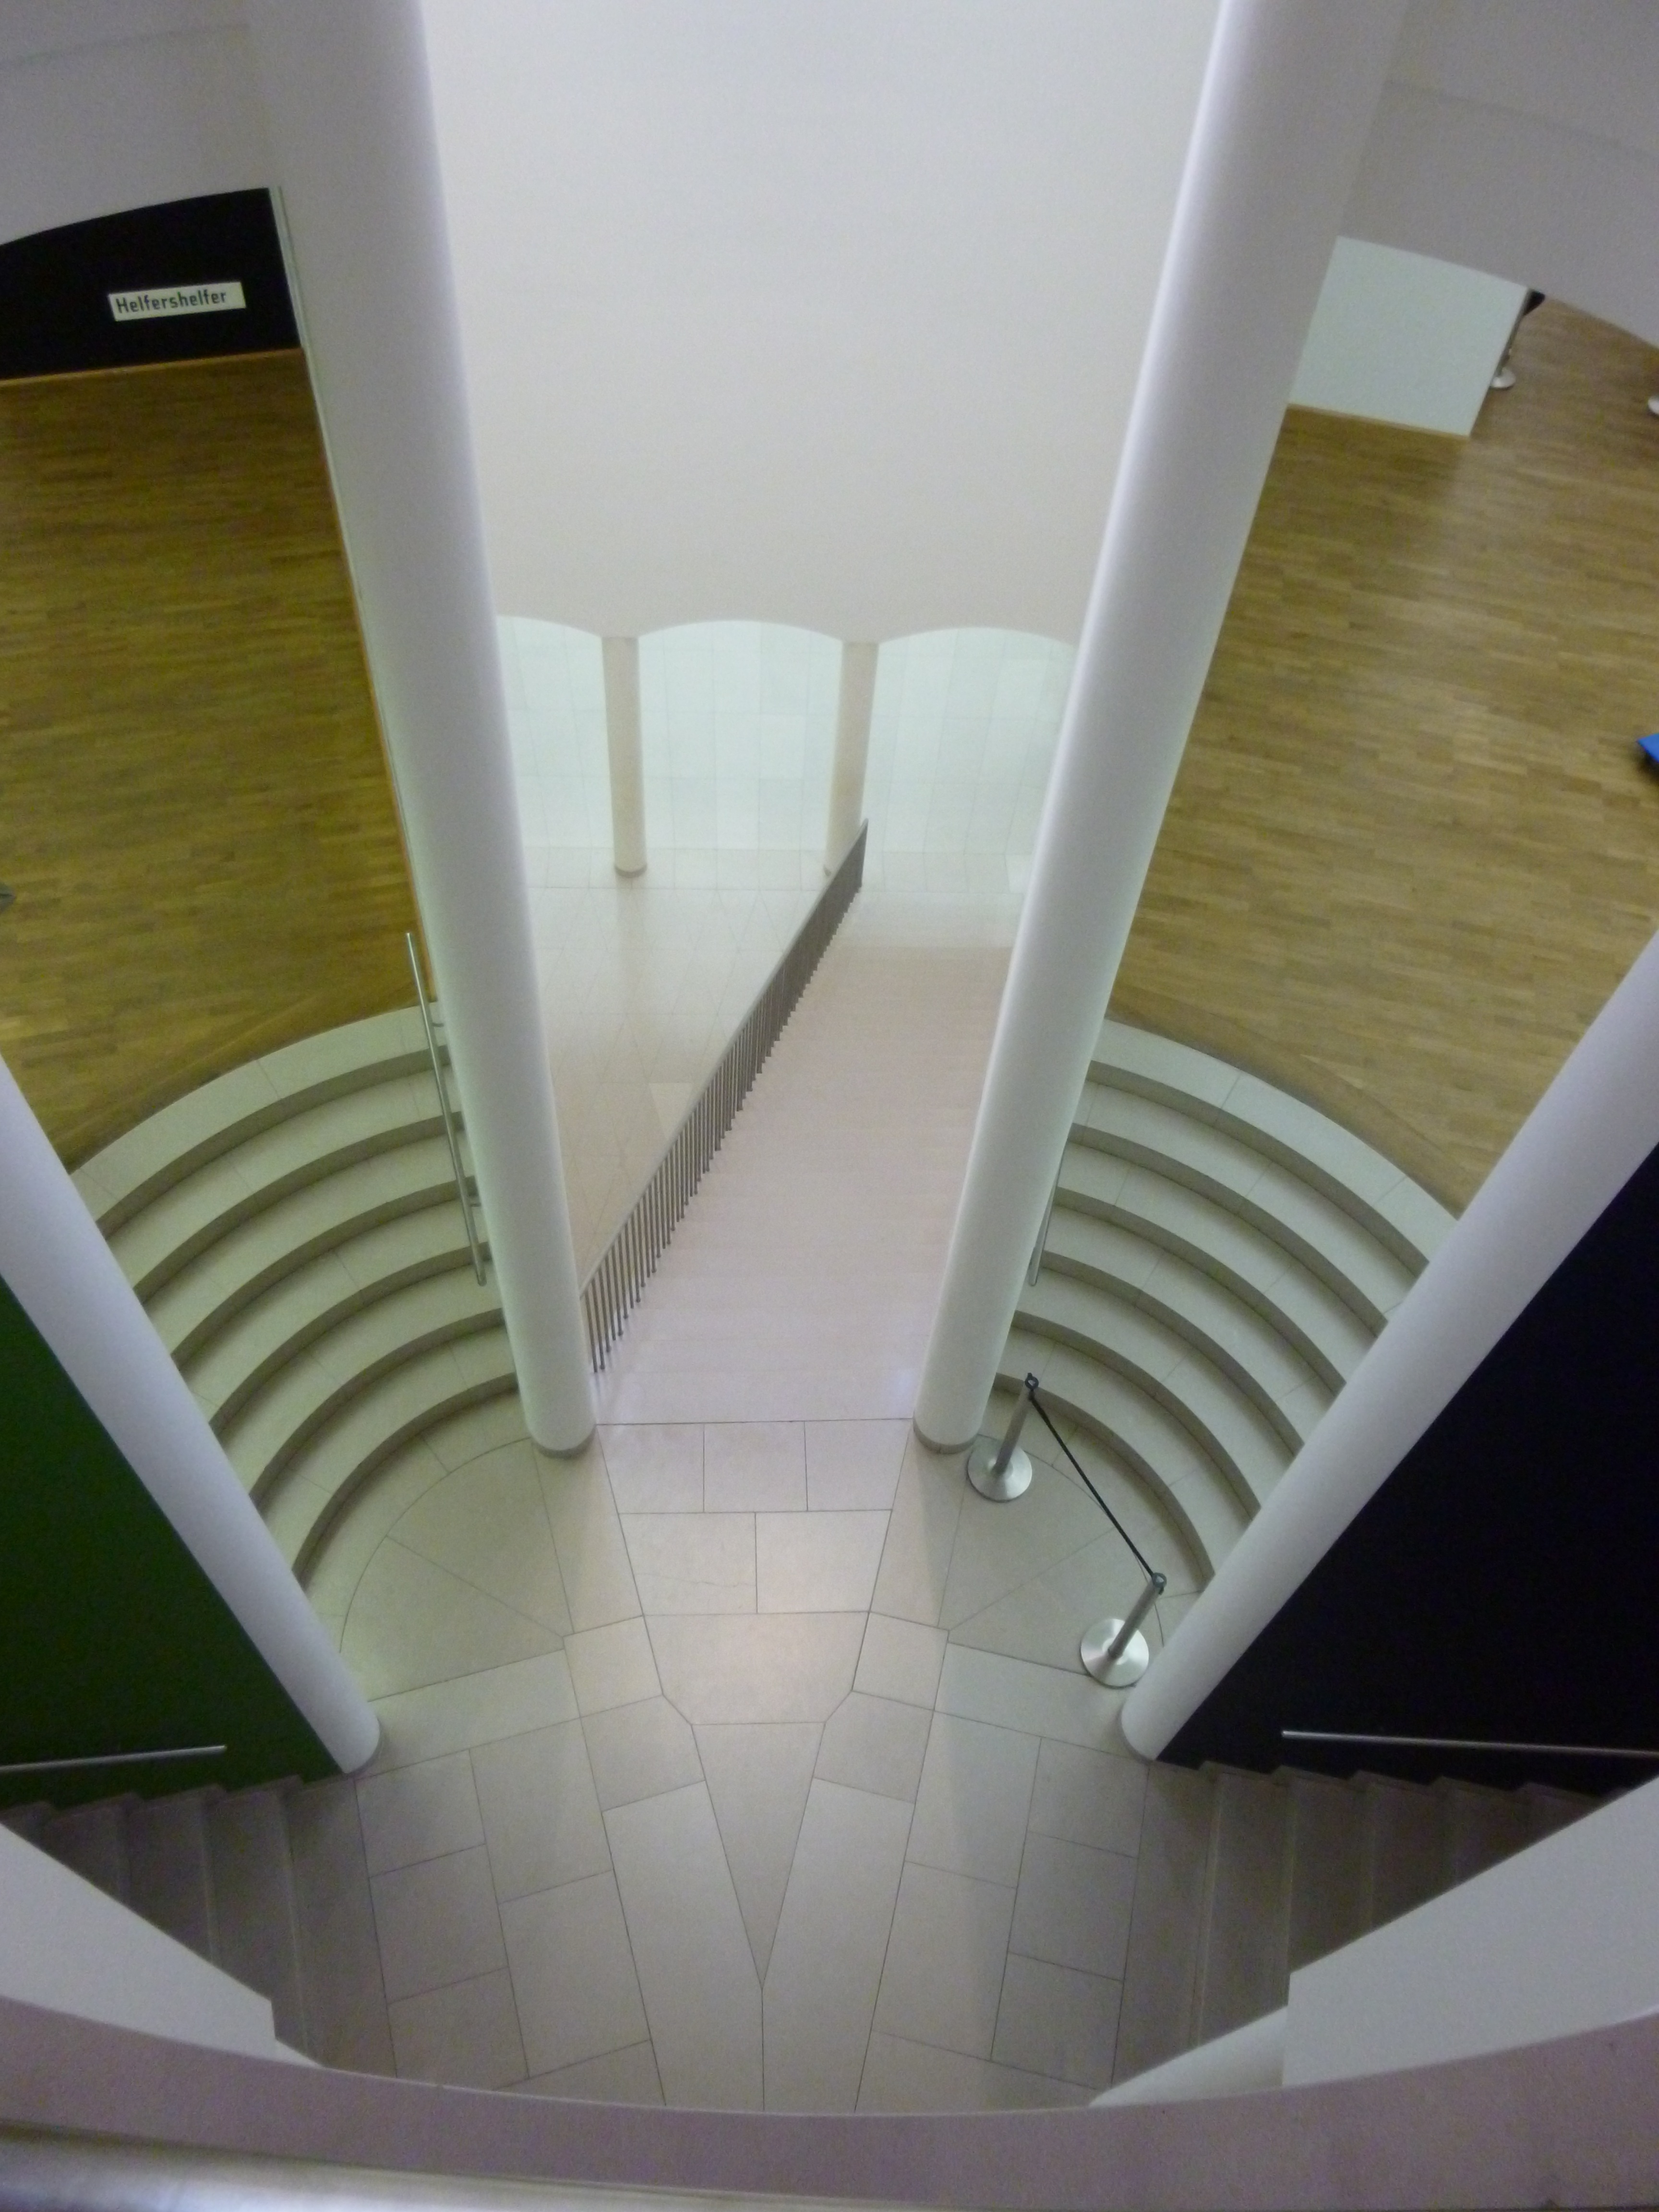
architecture, structure, floor, perspective, ceiling, museum, room, lighting, modern, interior design, modern architecture, handrail, design, buildings, stairs, exhibition, flooring, daylighting